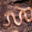
Label: snake